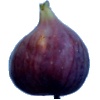
Label: fig